Janusz Ślązak

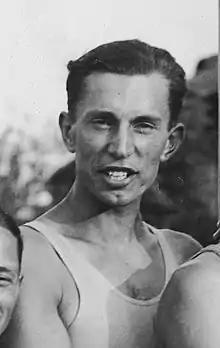
Ślązak in 1932

Janusz Lubomir Ślązak (20 March 1907 – 24 February 1985) was a Polish rower who competed in the 1928 Summer Olympics, in the 1932 Summer Olympics, and in the 1936 Summer Olympics.